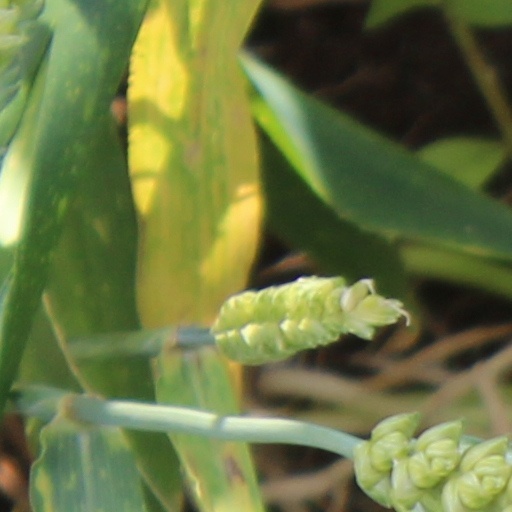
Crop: wheat